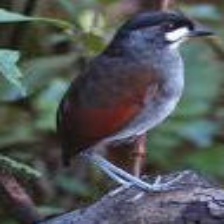
Species: JOCOTOCO ANTPITTA
Scientific name: GRALLARIA RIDGELYI